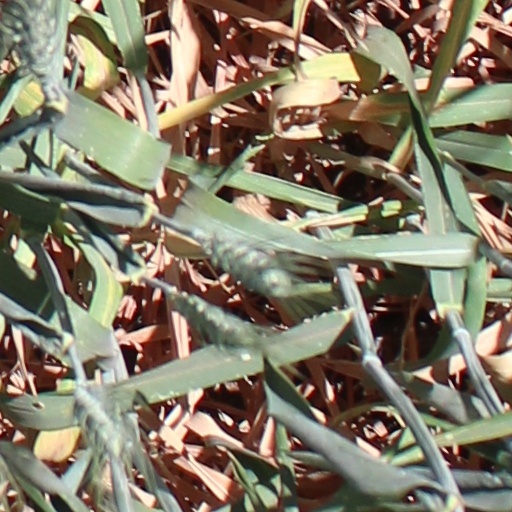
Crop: wheat